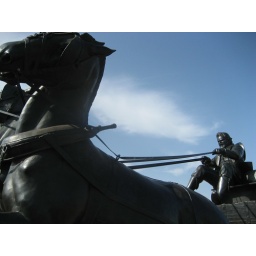
The lead team of horses prepares to cross a stream in Oklahoma City's Land Run memorial.